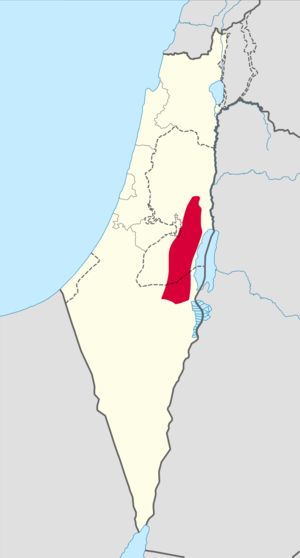
Le désert de Judée est un désert situé en Cisjordanie et Israël.